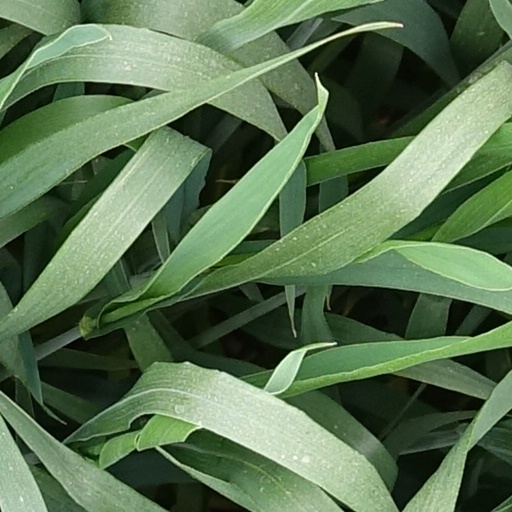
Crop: wheat